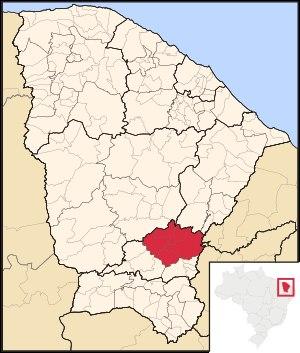
La microrégion d'Iguatu est l'une des trois microrégions qui subdivisent le centre-sud de l'État du Ceará au Brésil.